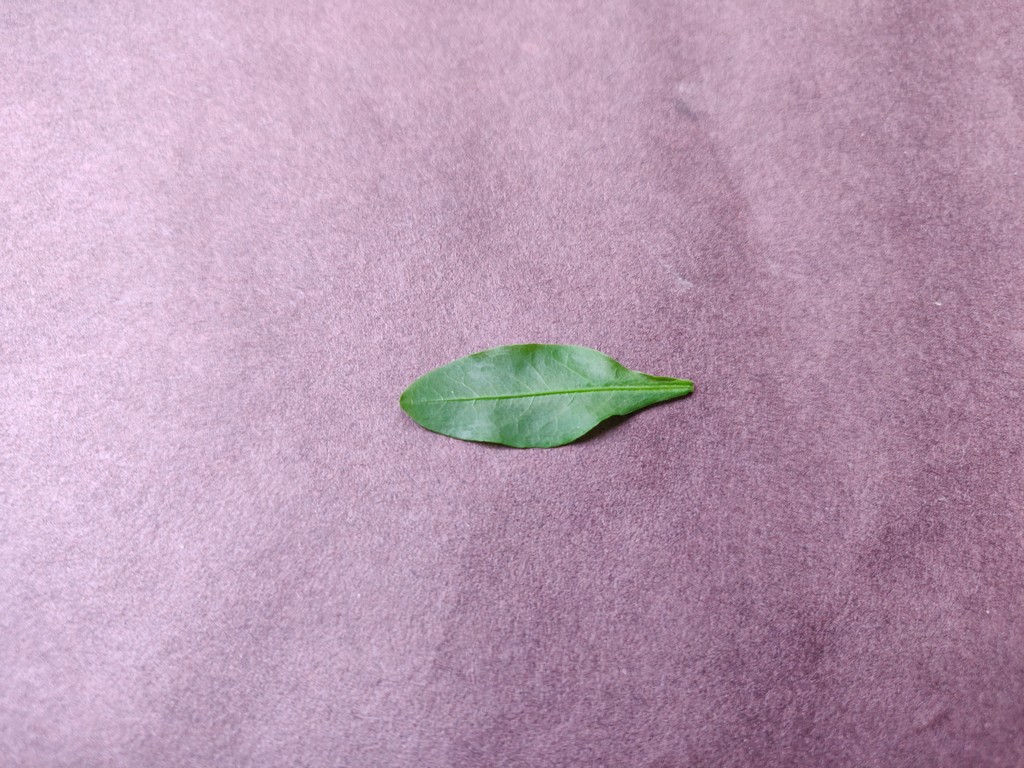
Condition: Healthy
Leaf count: single
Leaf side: front